Marius the Epicurean

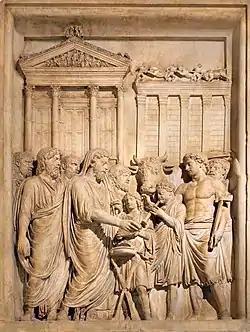
Marcus Aurelius and members of the Imperial family offer sacrifice at the Temple of Jupiter Capitolinus, in gratitude for success against Germanic tribes - an episode described in "Marius"

Marius, a sensitive only child of a patrician family, growing up near Luna in rural Etruria, is impressed by the traditions and rituals of the ancestral religion of the Lares, by his natural surroundings, and by a boyhood visit to a sanctuary of Aesculapius. His childhood ends with the death of his mother (he had early lost his father) and with his departure for boarding school in Pisae.